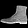
Label: Ankle boot